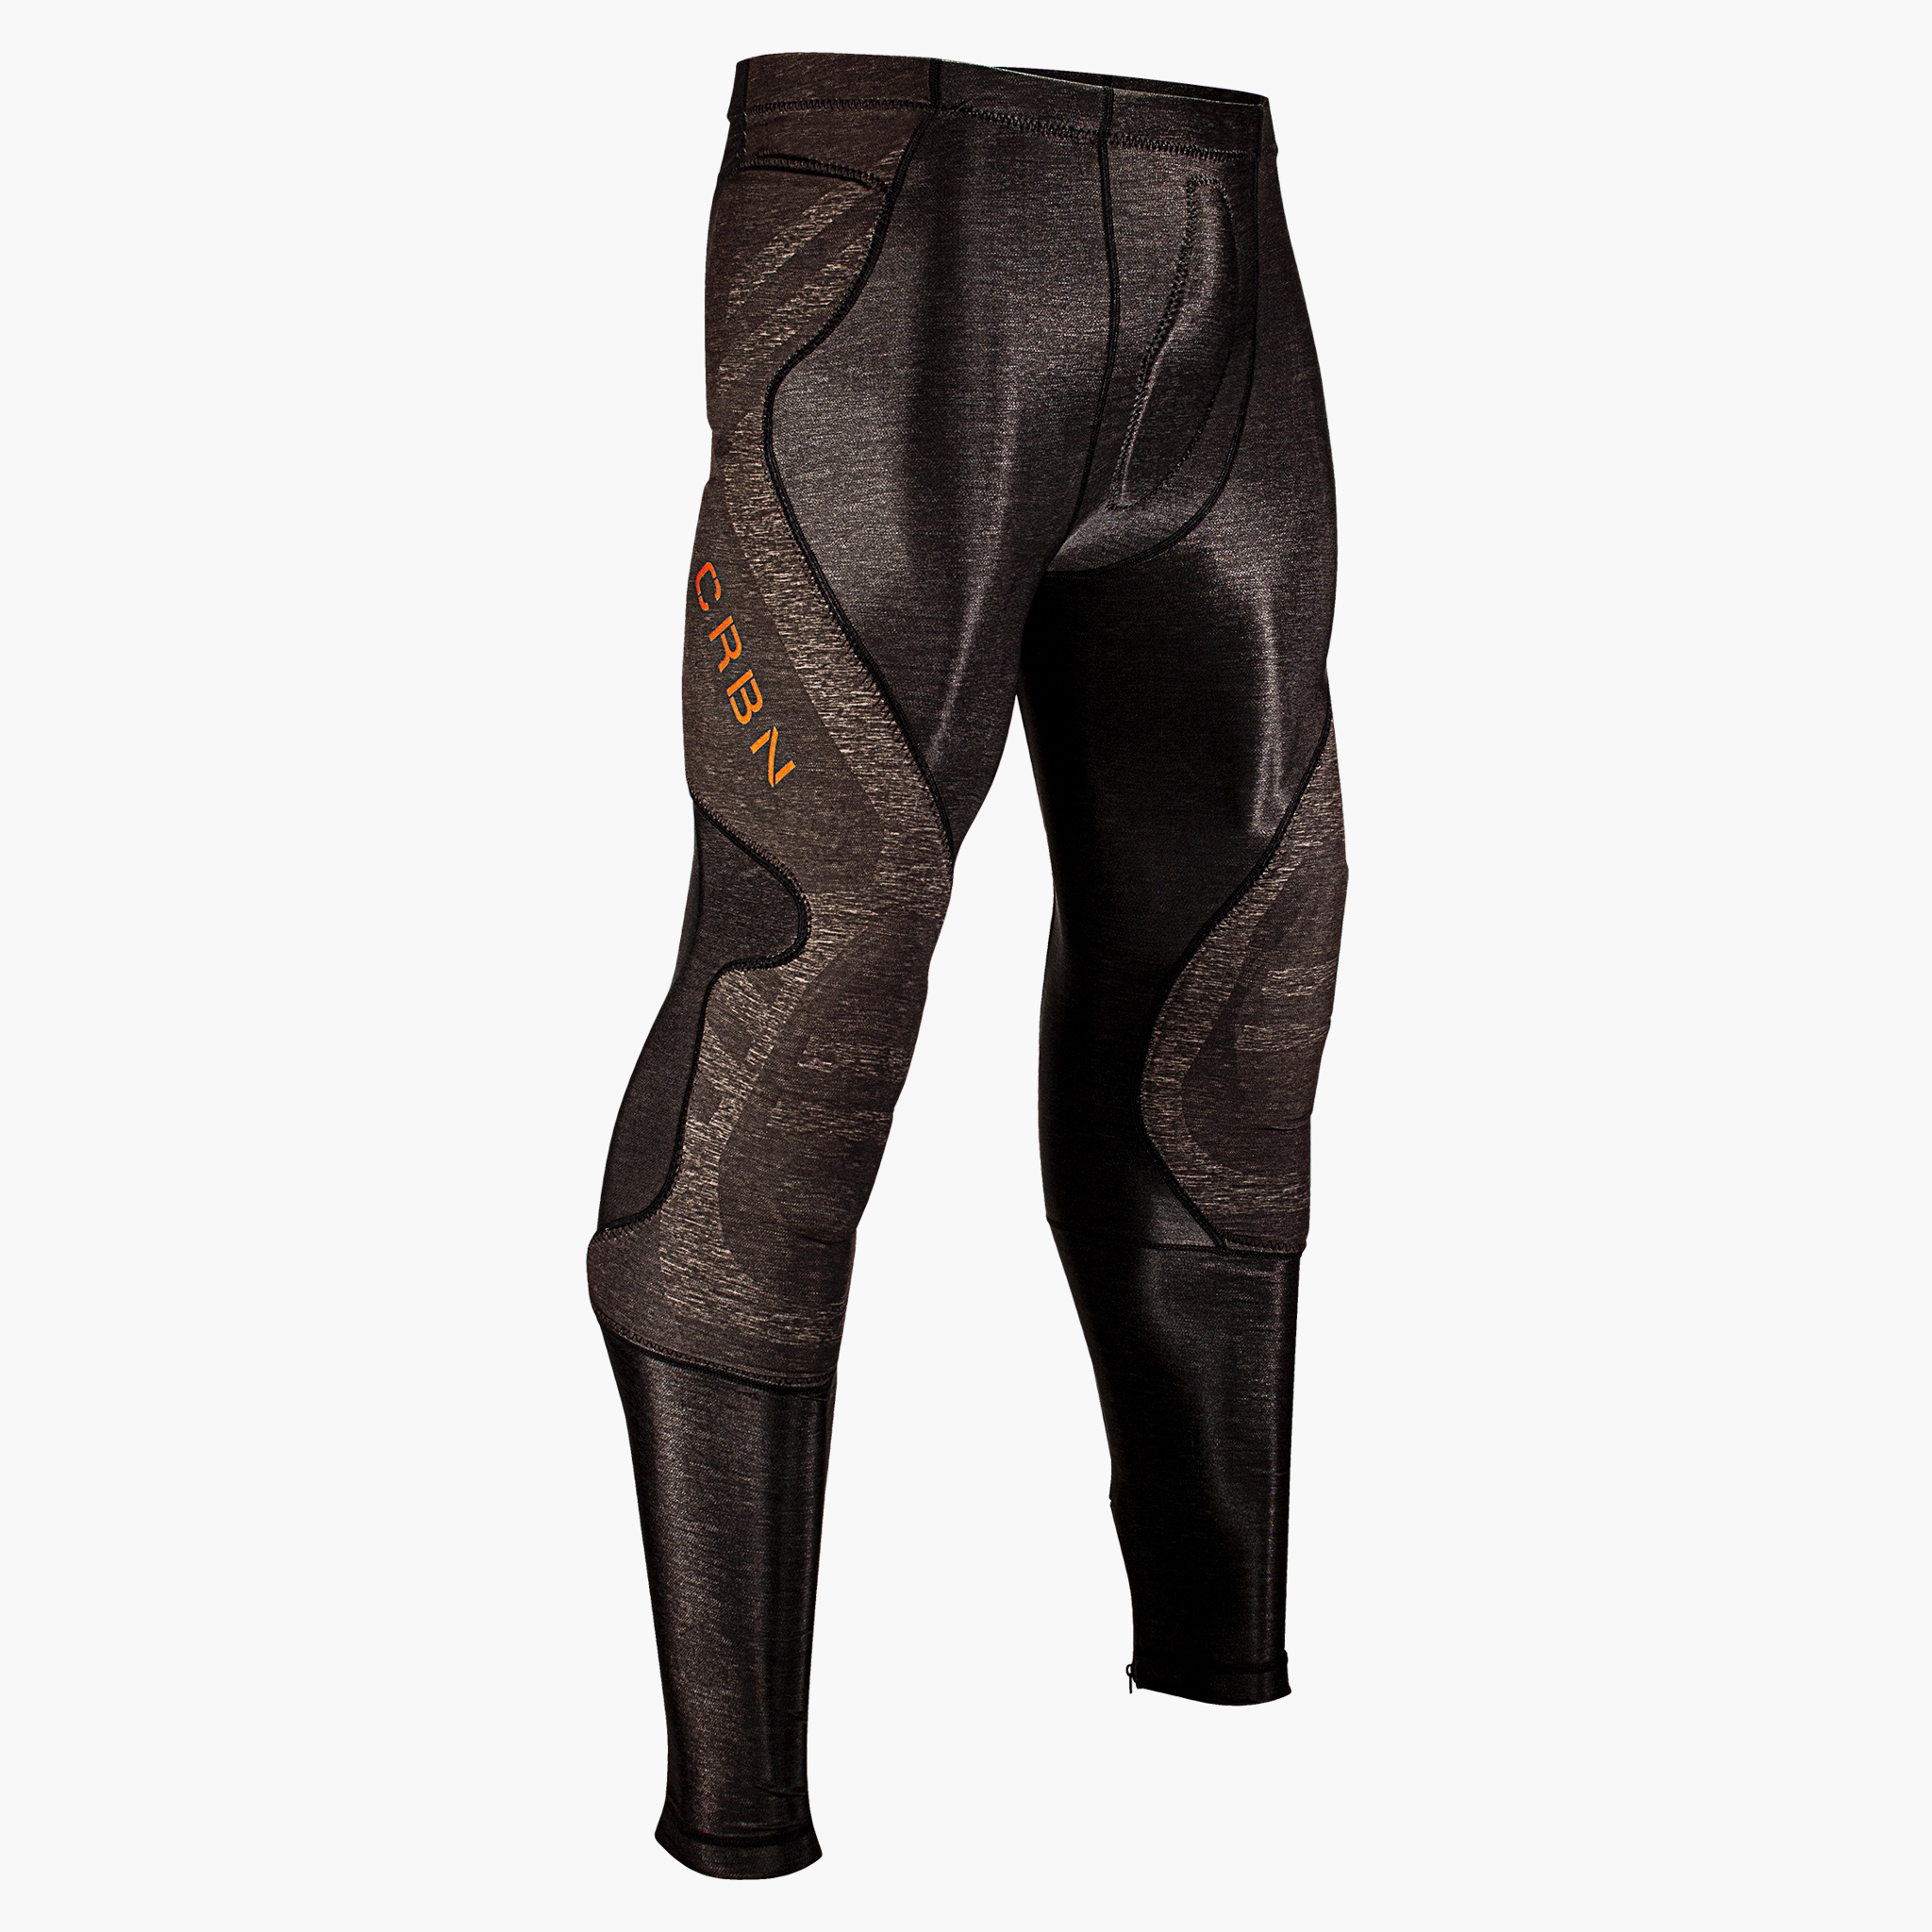
CRBN SC Pro Bottom - Black - Medium (28-31)
CRBN SC Pro Bottom - Black Lower body protection combined with unparalleled flexibility. Compression fit balancing maximum breathability with moisture management. Industry leading nine panel design with engineered lycra/spandex blend. Revised ankle adjustment with micro-zipper improves fit. Minimalist dual layer 3.5mm neoprene impact padding with zoned PU lamination for durability without sacrificing movement. Features : Dual Layer High Impact Pads Moisture Wicking Fabric Blend Compression Fit Adjustable ankle cuff PU Lamination Fused Sublimated Exterior Compact Elastic Waistband Product Care: SC Protective Bottom is designed to be worn in unison with paintball specific pants constructed of Nylon (minimum 200D Nylon) or manufacturing warranty will be void. If exterior of outerwear is damaged this WILL affect integrity of the garment. Size Waist Length S 26-29 32.25 M 28-31 32.5 L 30-34 32.75 XL 33-38 33 XXL 35-42 33.25
Brand: CRBN
Category: Sporting Goods > Outdoor Recreation > Hunting & Shooting > Paintball > Paintball Protective Gear > Paintball Pads